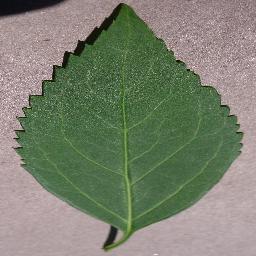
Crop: cherry
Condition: (including_sour)_healthy